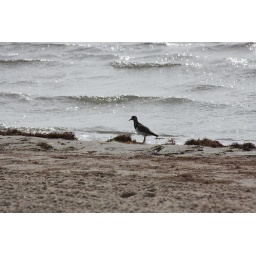
Unknown bird on beach in Rockport, Texas. February, 2009.